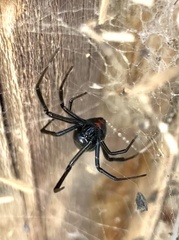
Species: Lactrodectus_hesperus